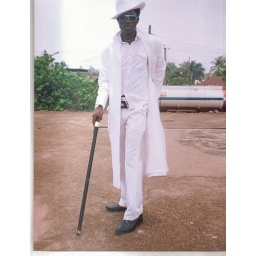
This is anthony hes from benin nigeria looking real sharp in his long white formal -wear and hat and cane